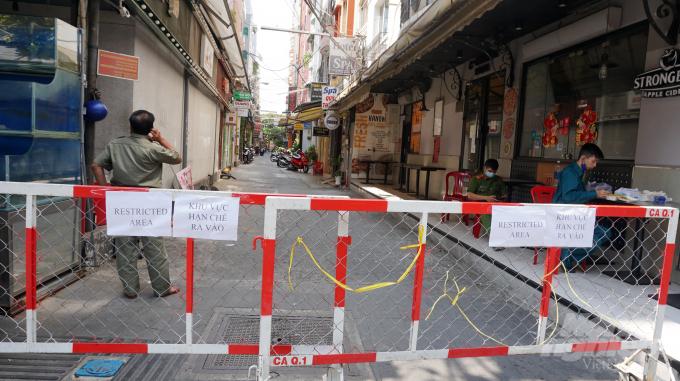
có một hàng rào chắn xuất hiện ở giữa con đường